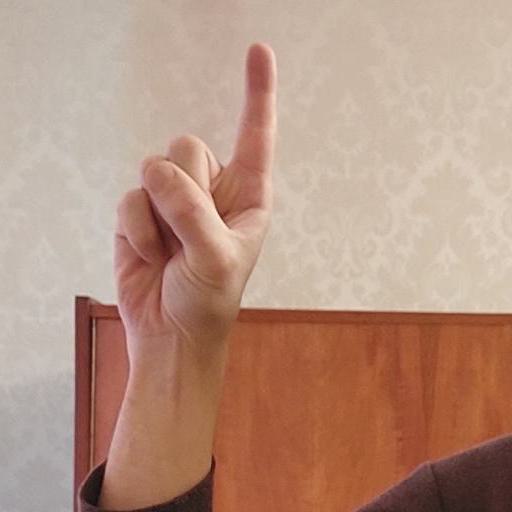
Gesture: one